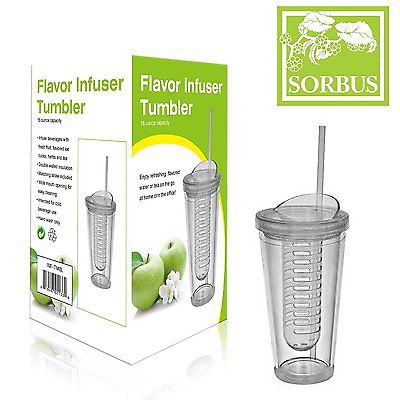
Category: mug